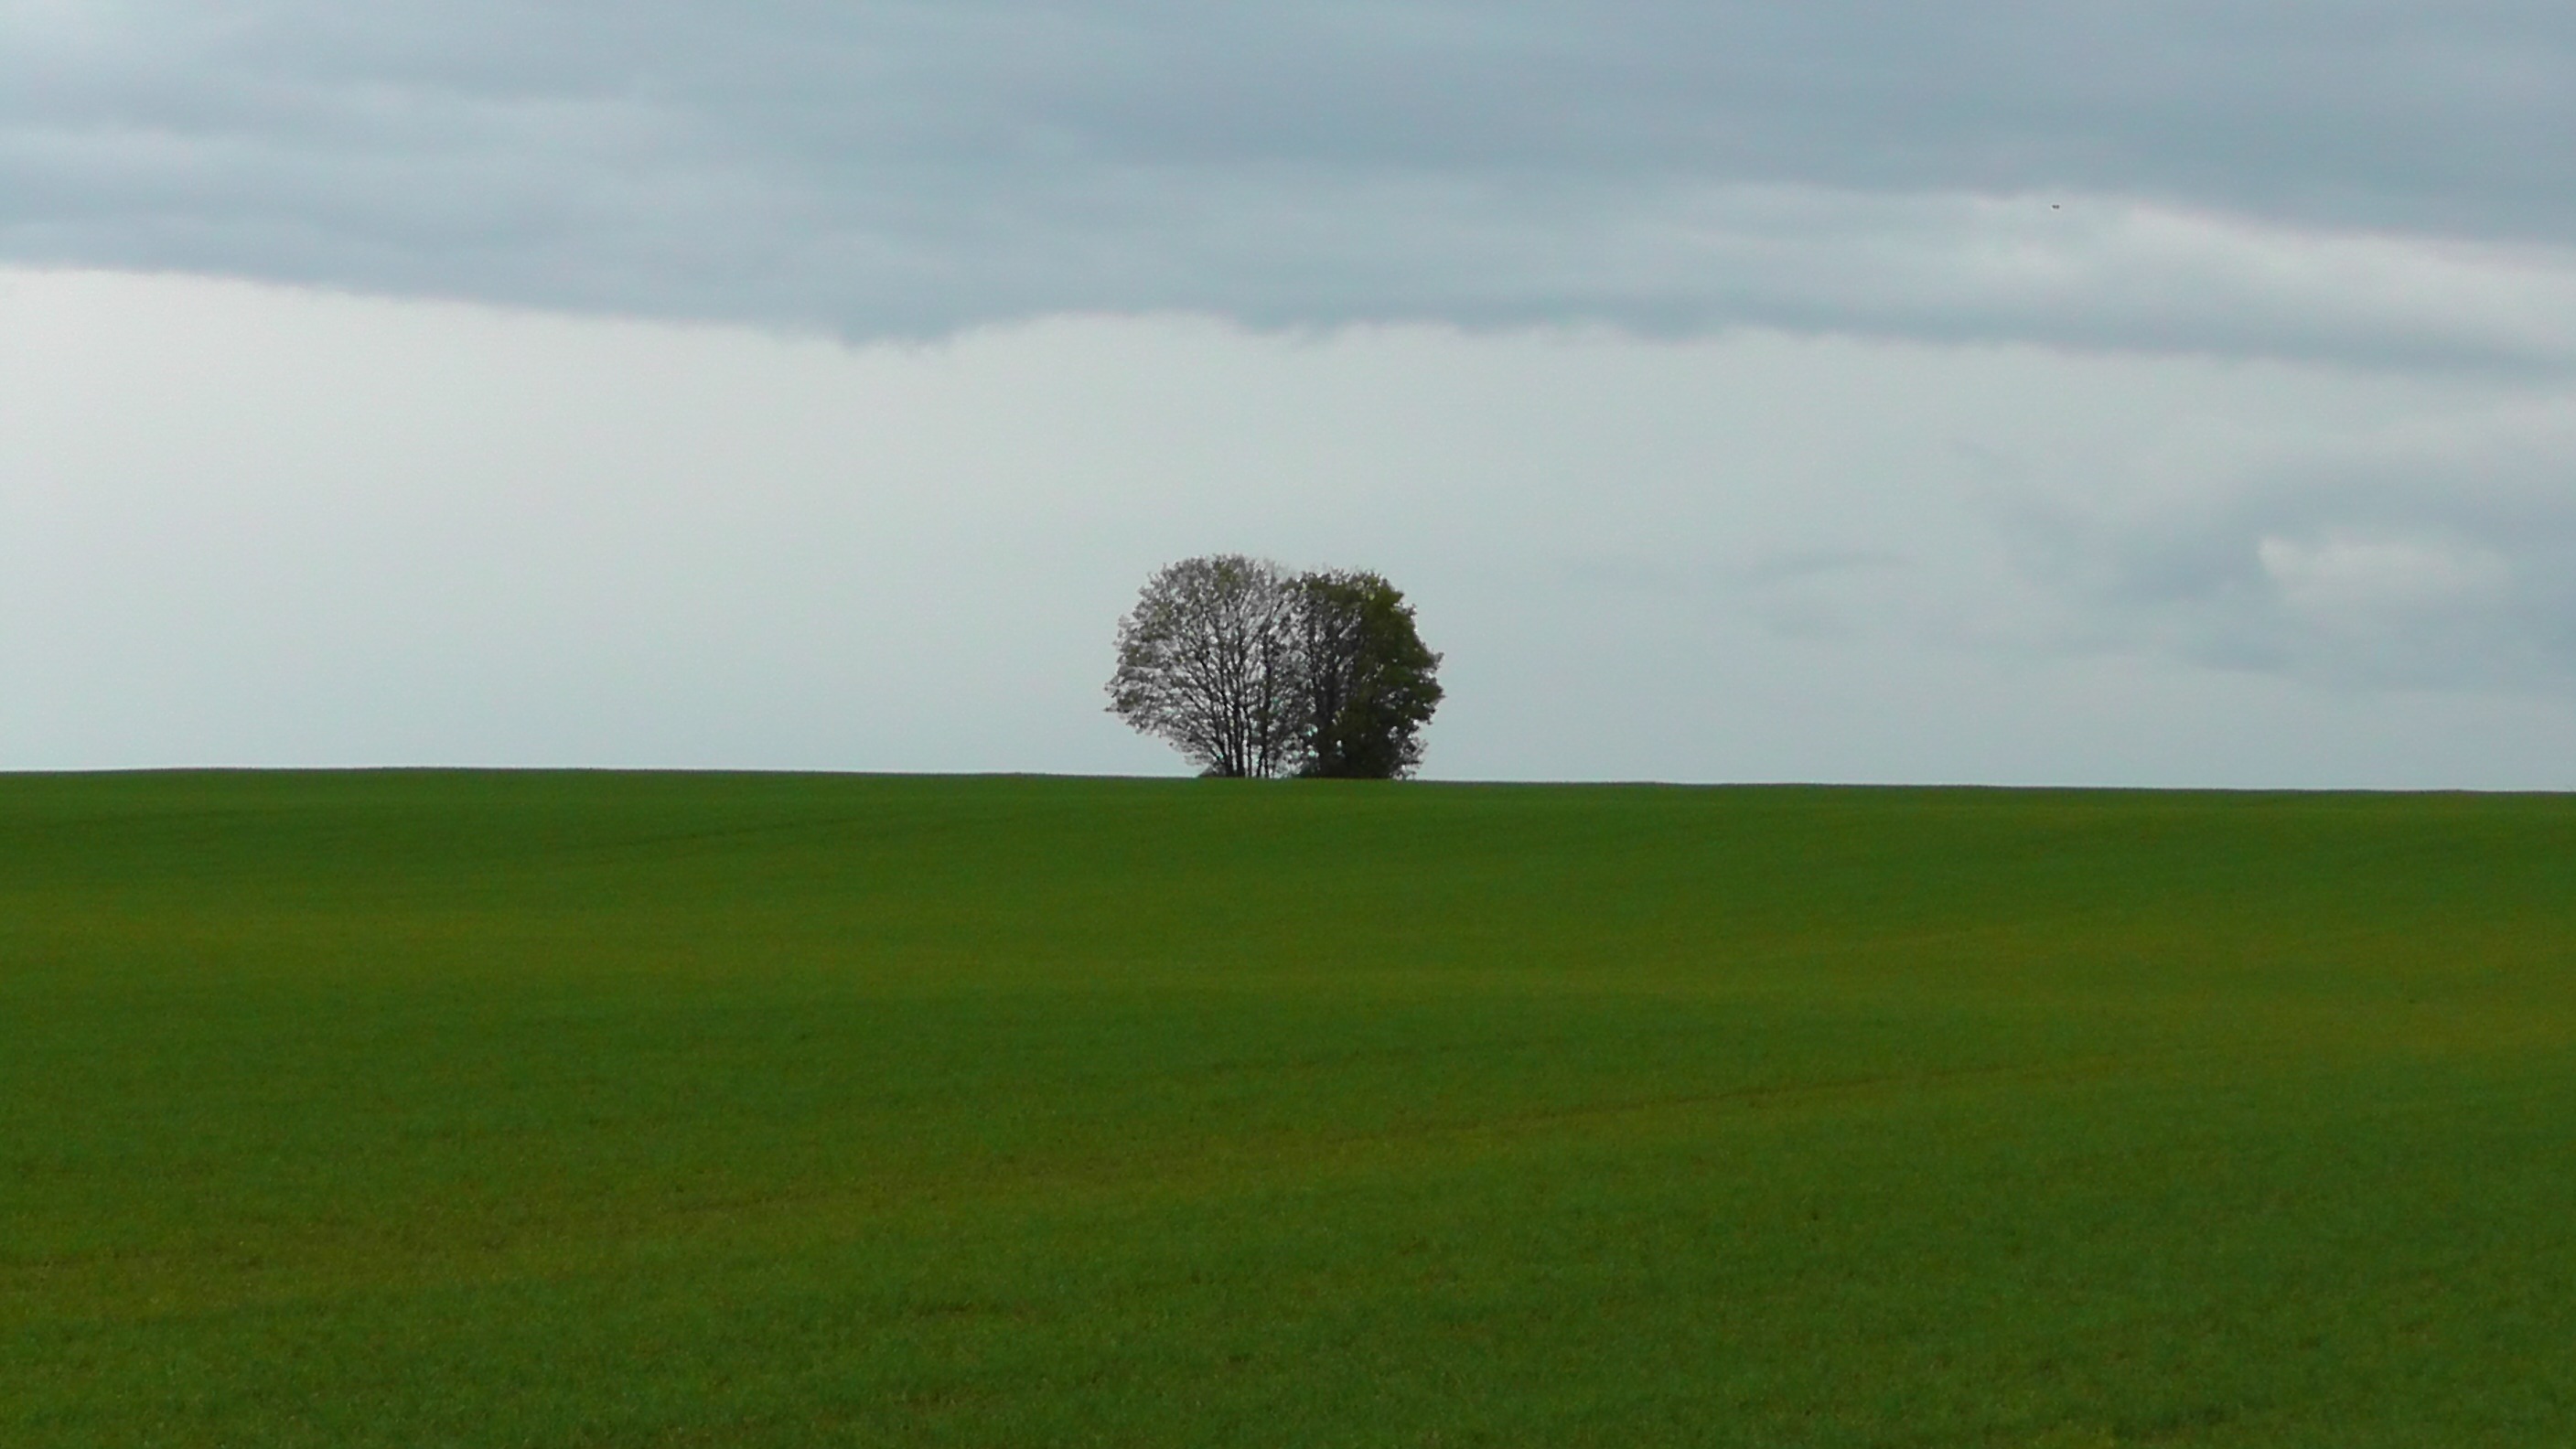
landscape, tree, nature, grass, horizon, sky, field, lawn, meadow, prairie, hill, wind, spring, green, pasture, natural, soil, agriculture, lonely, plain, trees, grassland, plateau, habitat, ecosystem, steppe, rural area, natural environment, atmospheric phenomenon, grass family